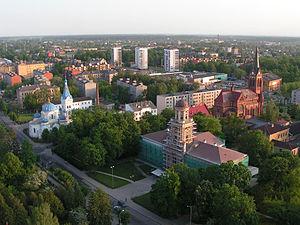
Jelgava est une ville de Lettonie, située dans le district de Jelgava dont elle est le chef-lieu. Sa population s'élevait à 57 773 habitants en 2013.
Les villes de Lettonie sont des entités territoriales qui portent le nom officiellement de ville. Elles sont ainsi en 2010 au nombre de 76. Le tableau ci-dessous énumère toutes les villes de Lettonie avec les données des recensements de 1989, de 2000 et de 2010. Les 9 premières villes du pays ont le statut particulier de la ville de la république.